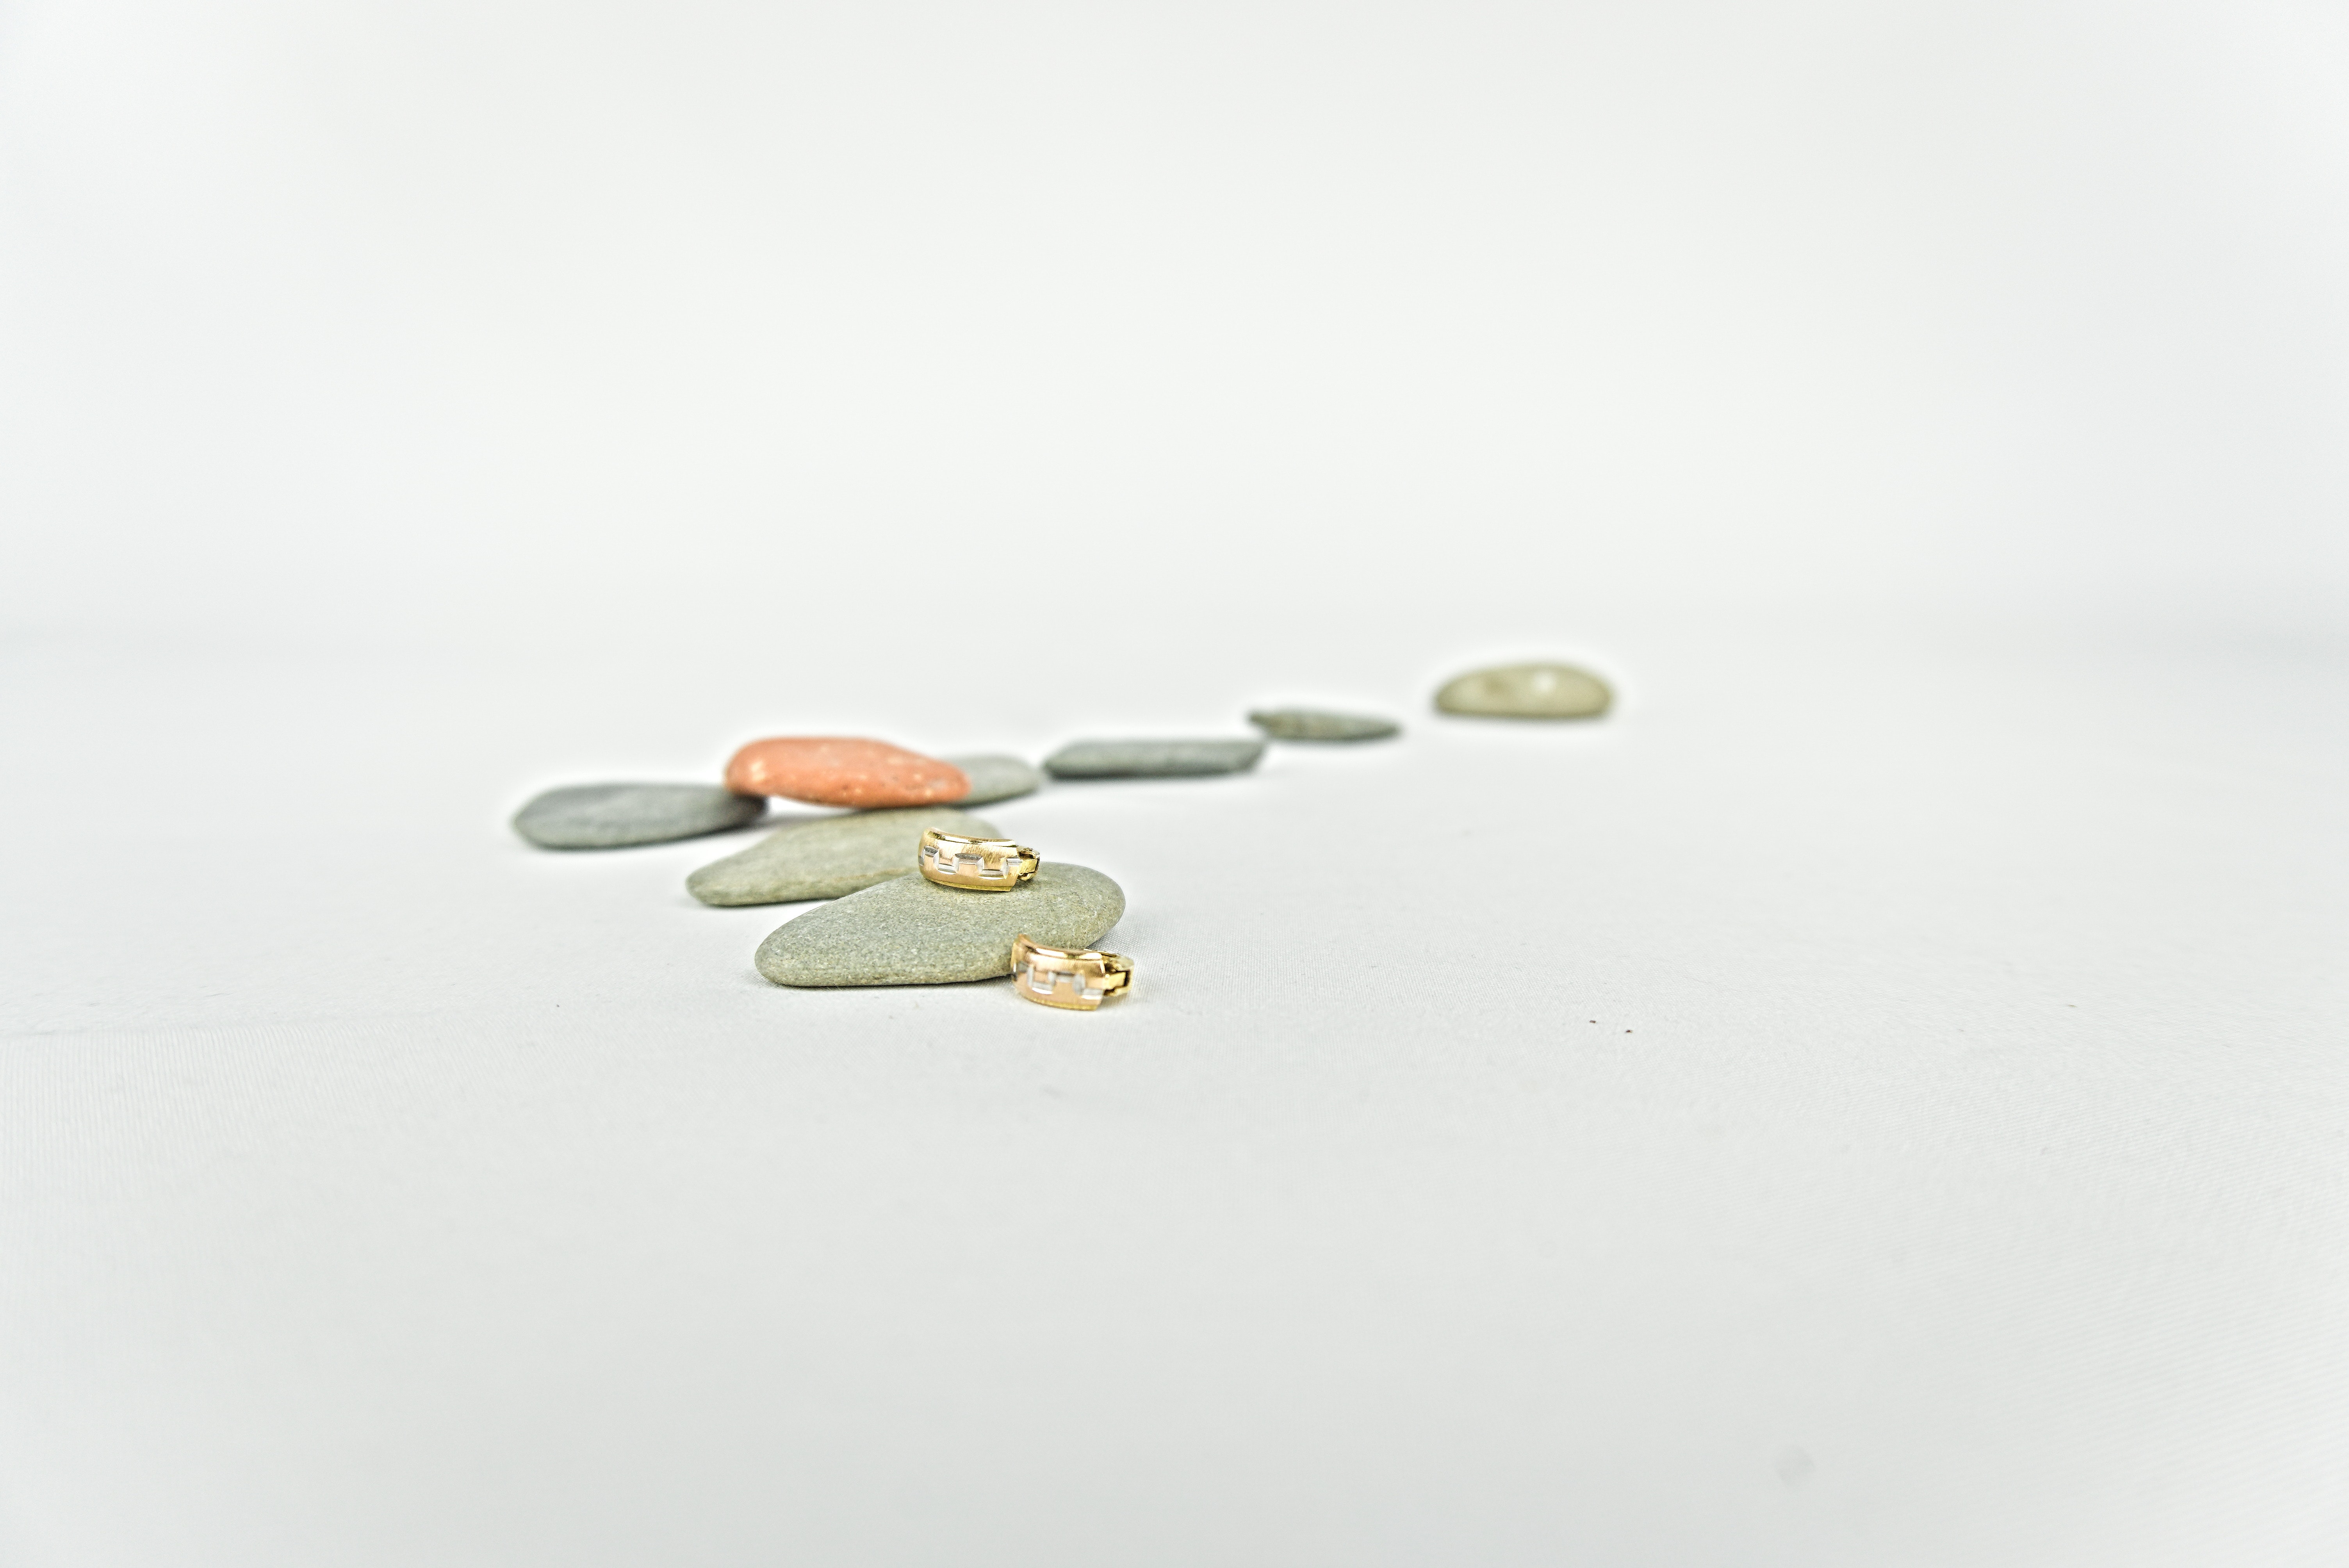
art, font, circle, metal, recreation, symbol, balance, drawing, wood, illustration, still life photography, macro photography